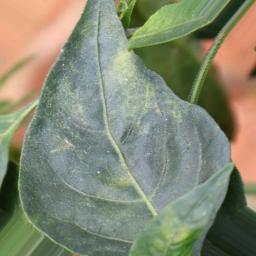
Label: healthy